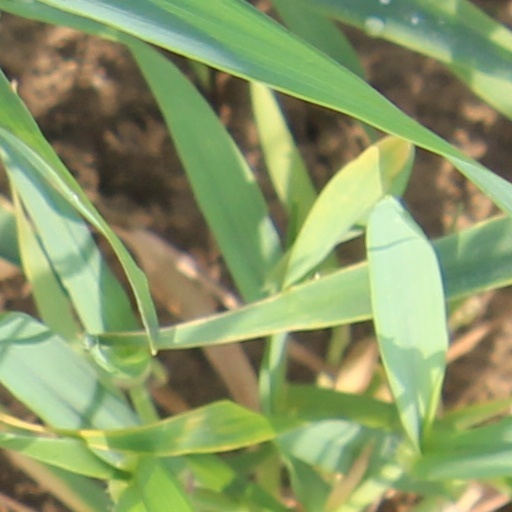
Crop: wheat